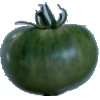
Label: Tomato not Ripened 1